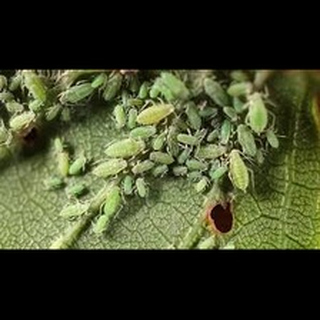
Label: wheat_aphid